Khoon Ki Pukaar

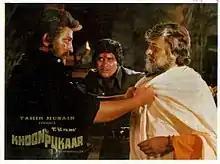

Khoon Ki Pukaar is a 1978 Bollywood action film drama directed by Ramesh Ahuja. The film stars Vinod Khanna and Shabana Azmi in lead roles.